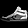
Label: Sneaker